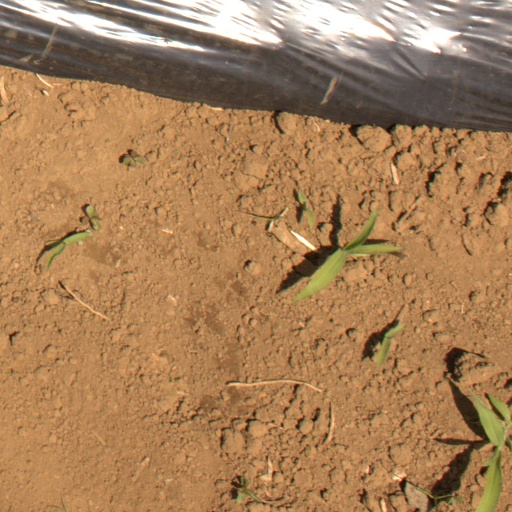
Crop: Jerusalem artichoke